Hove railway station

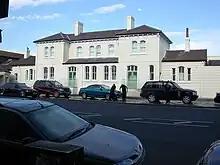
The original station building at Hove, now used as a hand car wash.

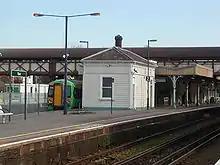
The island platform looking east, with the long footbridge behind. Southern EMU 377436 stands at Platform 1 with a London Victoria service.

Hove railway station serves Hove, in Brighton and Hove in the county of East Sussex, England. It is measured from . The station and the majority of trains serving it are operated by Southern.